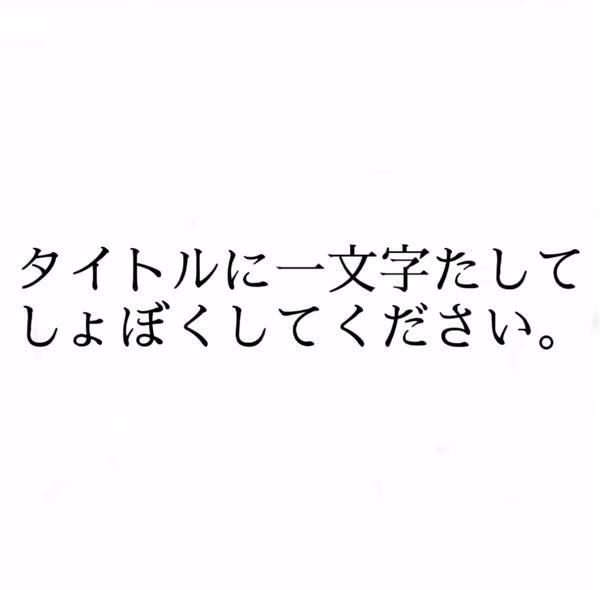
回答: 口約束のネバーランド